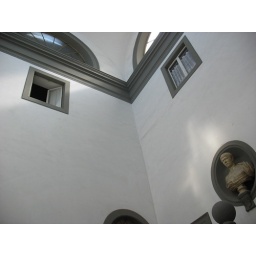
View of my bedroom window from below